Leaky condo crisis

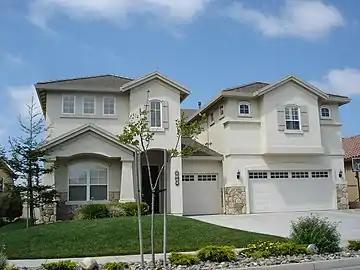
Suburban house showing 1980–90s post-modern design and materials

The City of Vancouver, the largest city in British Columbia, had also changed its Zoning By-Law to include roof overhangs in the amount of permitted (buildable and salable) floor area, known as floor space ratio or FSR. Roof overhangs were included in the calculation of FSR, and because this reduced the amount of permitted floor space, they were often removed from designs. The disappearance of roof overhangs resulted in walls being exposed directly to rainfall.